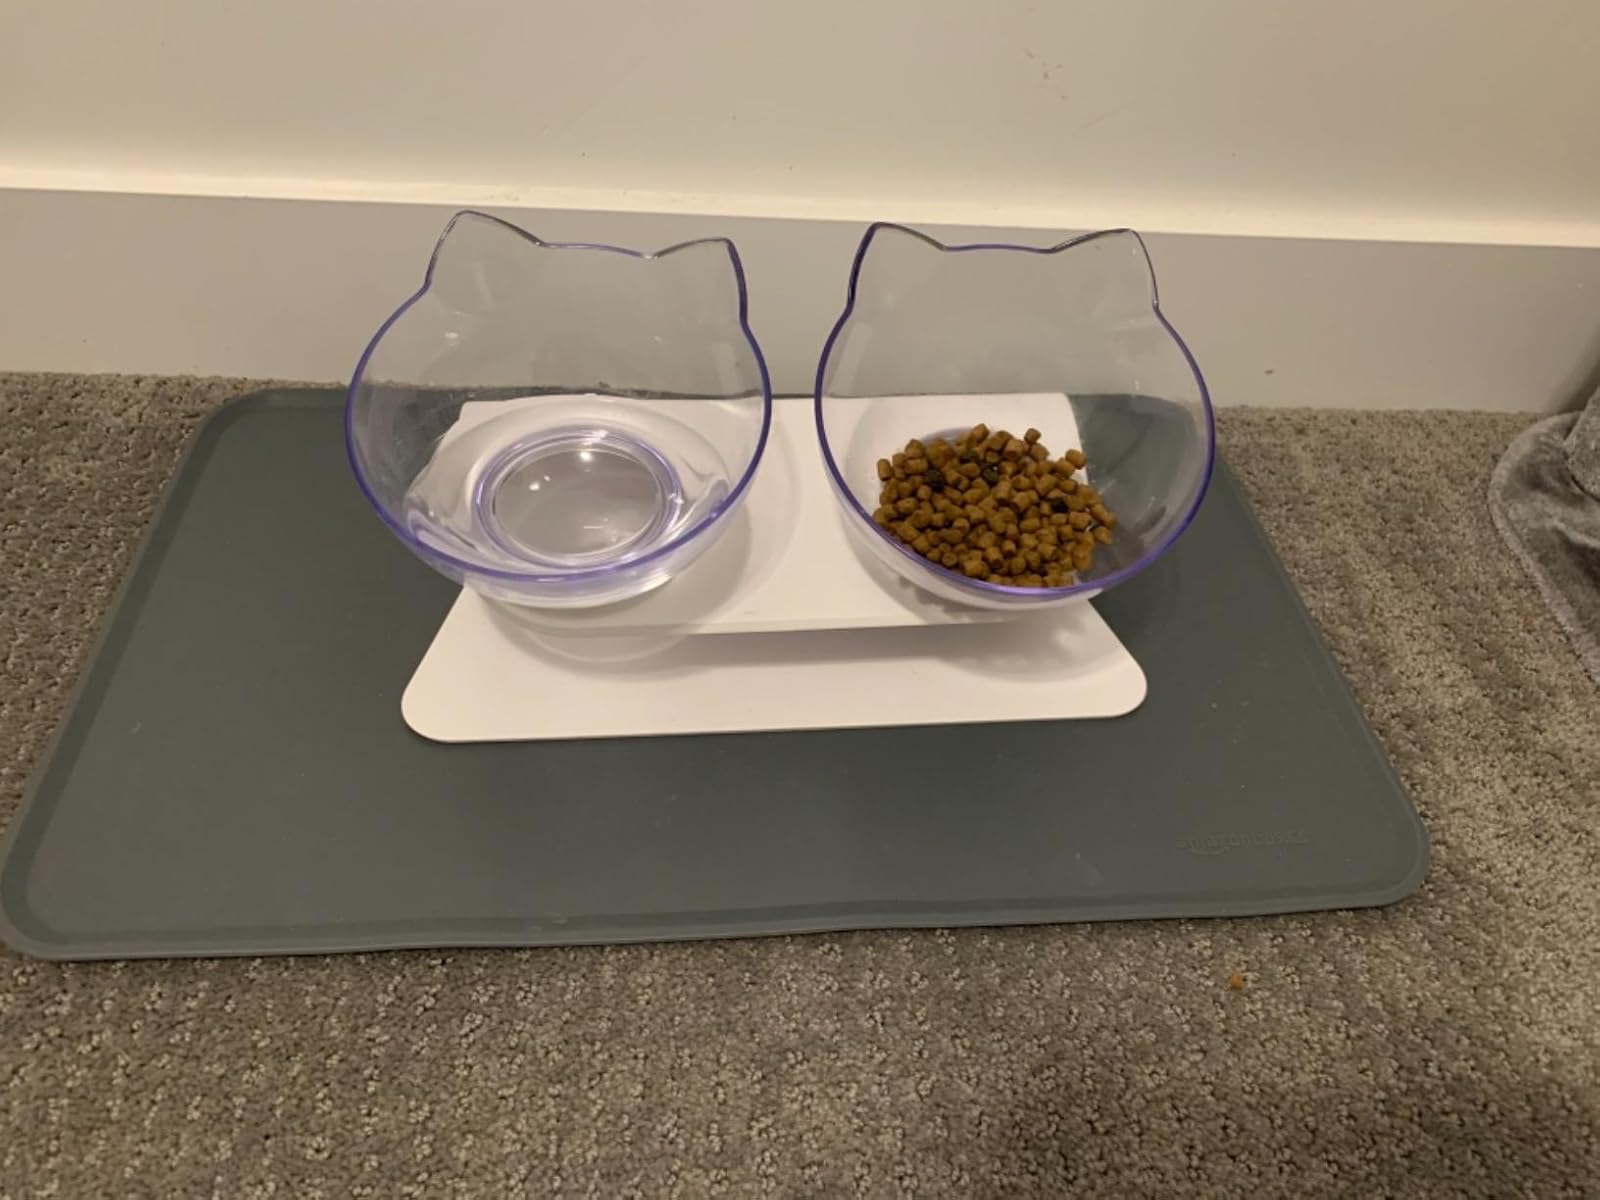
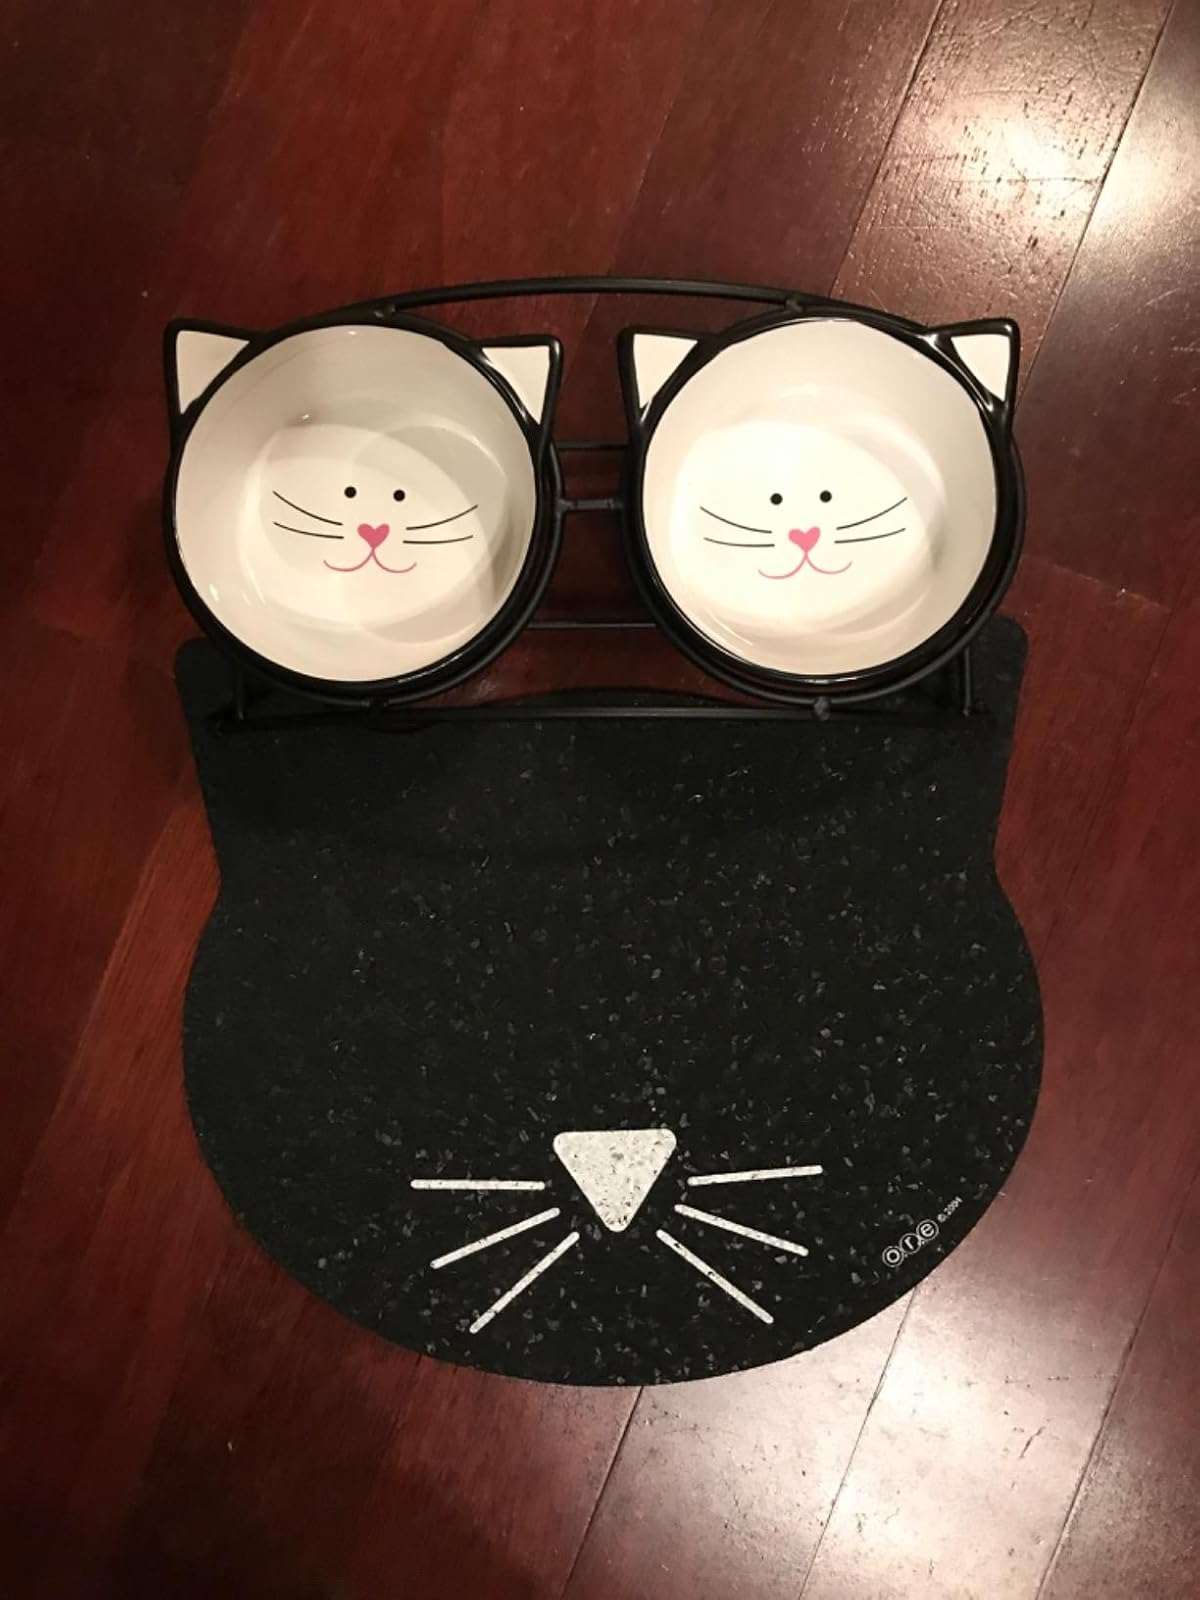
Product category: items_bowl
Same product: no